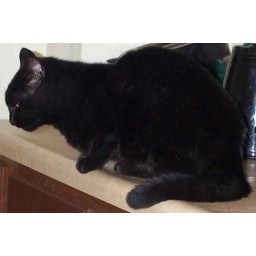
Crack looking at Oreo in a cloths basket on the floor who's wanting to play.